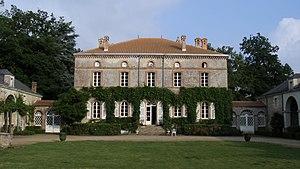
Le domaine de la Garenne Lemot est un parc situé sur les communes de Gétigné et Clisson en Loire-Atlantique, ainsi que Cugand en Vendée. Il a été créé par le sculpteur François-Frédéric Lemot au début du XIXᵉ siècle. L'ensemble se veut un hommage aux paysages et à l'architecture de l'Italie. Le domaine se compose d'une villa néo-palladienne surplombant la vallée de la Sèvre nantaise ainsi que des bois et des jardins où sont érigées des fabriques et des statues rappelant le style Antique ainsi que les maisons du jardinier et du portier de style italianisant.
Gorges est une commune de l'Ouest de la France, située dans le département de la Loire-Atlantique, en région Pays de la Loire. Gorges fait partie du pays nantais et de la Bretagne historique. Elle forme avec trois communes contiguës l'unité urbaine de Clisson.
Le muscadet est un vin blanc sec d'appellation d'origine contrôlée produit principalement en Loire-Atlantique au sud de Nantes, et débordant partiellement sur le Maine-et-Loire et la Vendée. Ce vin du vignoble de la vallée de la Loire est issu d'un cépage unique, le melon de Bourgogne. Cette appellation est classée AOC depuis 1937 et couvre une superficie d'environ 8 300 hectares vers l'an 2016.
Le château de l’Oiselinière est un domaine viticole situé sur la commune de Gorges.